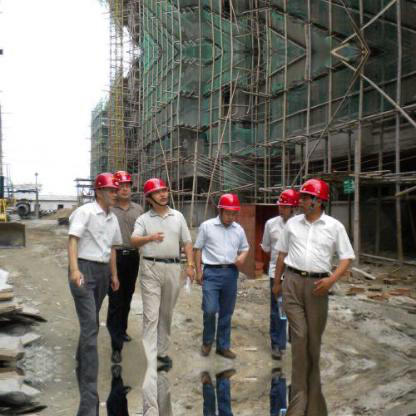
Objects in the image:
label: helmet
label: helmet
label: helmet
label: helmet
label: helmet
label: helmet